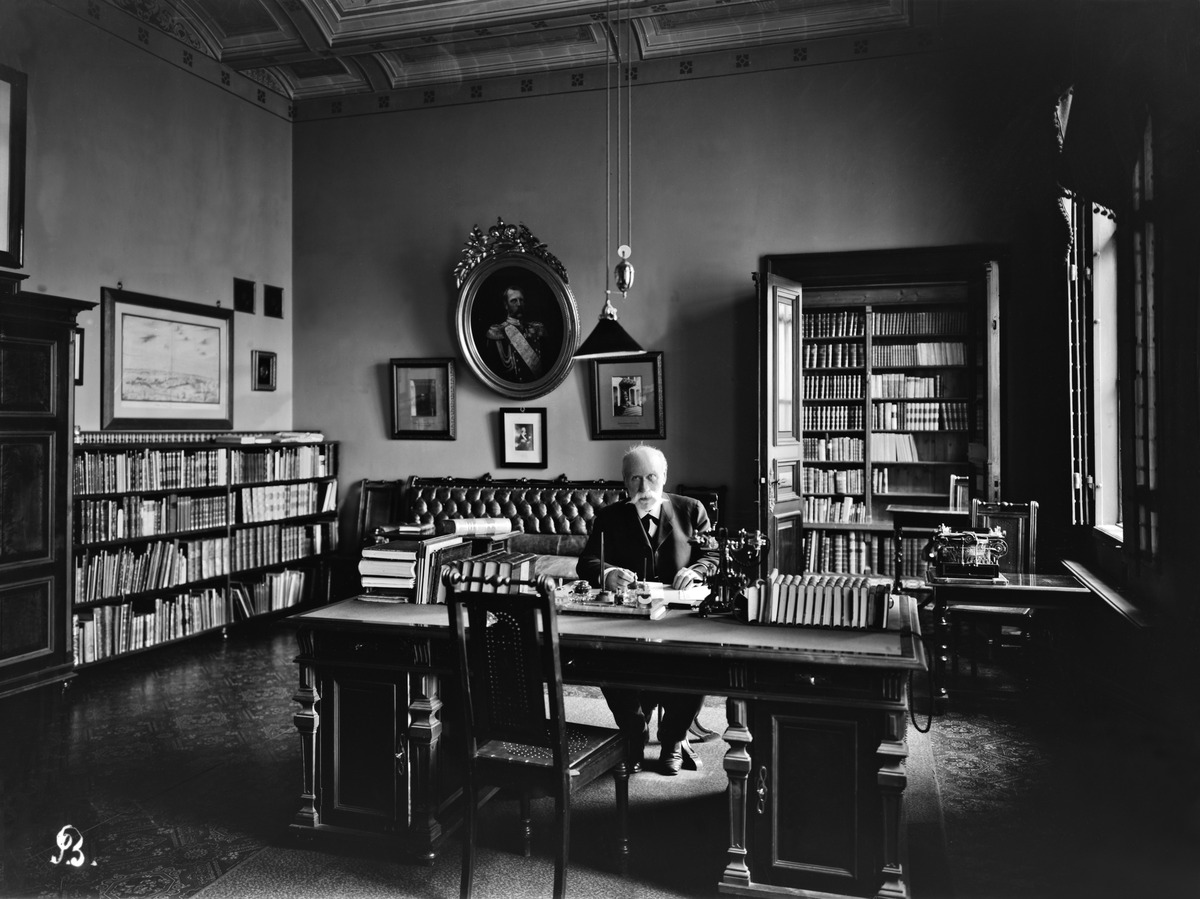
Fil
sisällön kuvaus: Fil. tri. Reinhold Hausen työpöydän ääressä Valtionarkistossa mustavalkoinen
Kuvaaja: Brander, Signe, valokuvaaja
Ajankohta: kuvausaika 1900 -luvun alku
Paikka: Suomi, Uusimaa, Helsinki, Kruununhaka Helsinki, Rauhankatu 17
Aiheet: Hausen, Reinhold, arkistot, työhuoneet, työpöydät, puhelimet, kirjoituskoneet, kattomaalaukset, muotokuvat, sisätilat